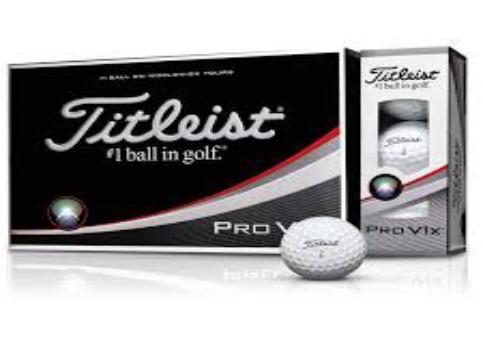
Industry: Sports